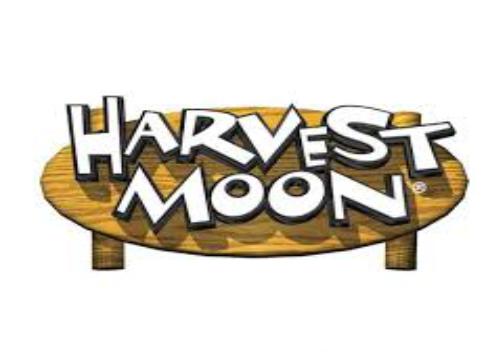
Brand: Harvest Moon
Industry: Leisure